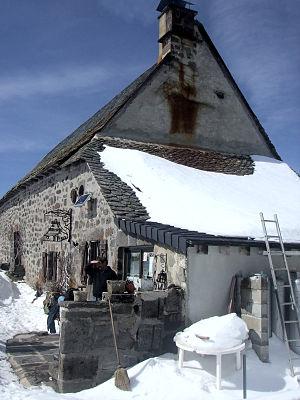
Buron de la Thuilières à Pailherols (15)